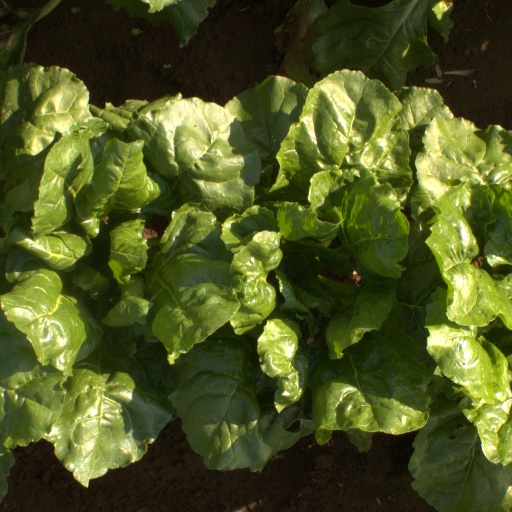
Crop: sugar beet